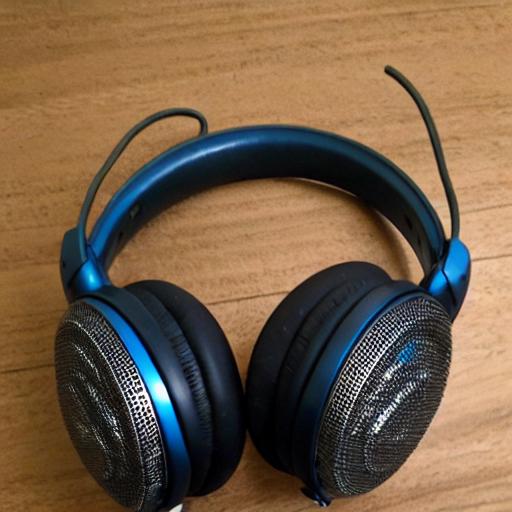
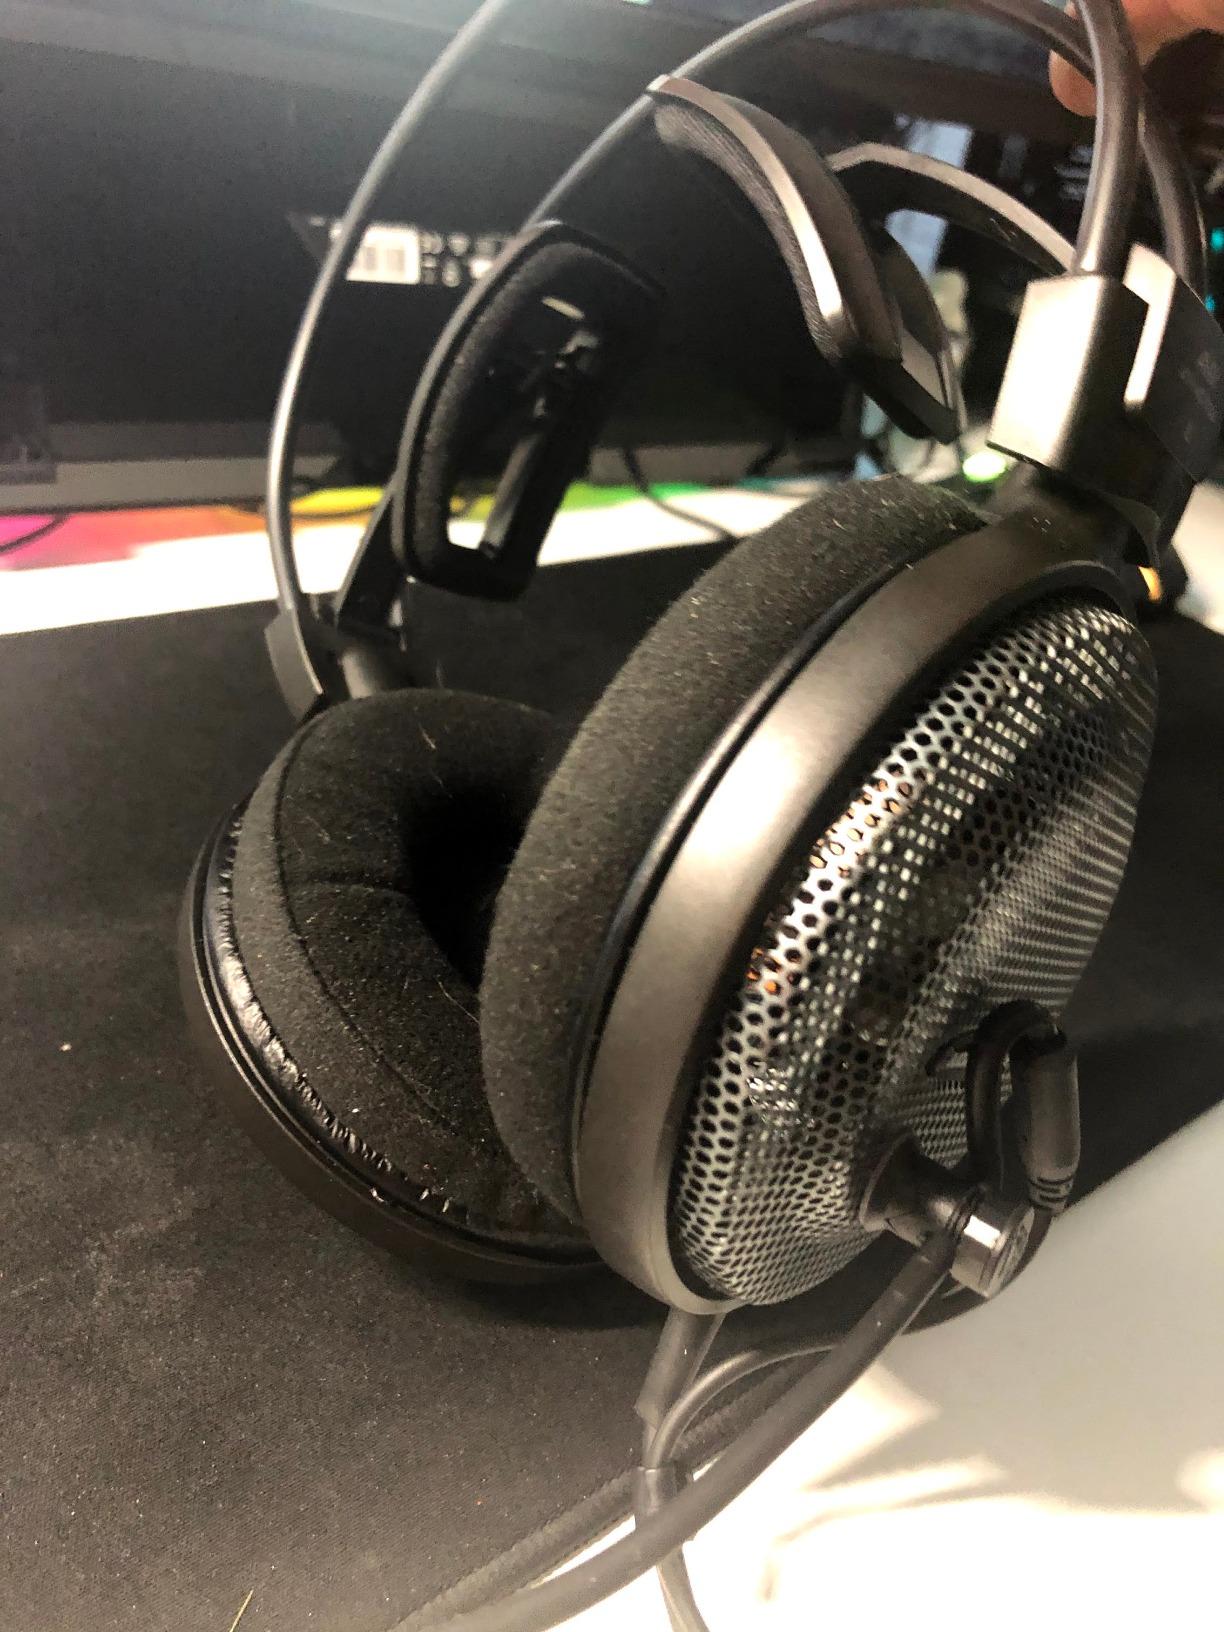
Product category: headphones
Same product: no